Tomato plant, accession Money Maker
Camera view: vertical (180 deg); turntable rotation: 240 degrees
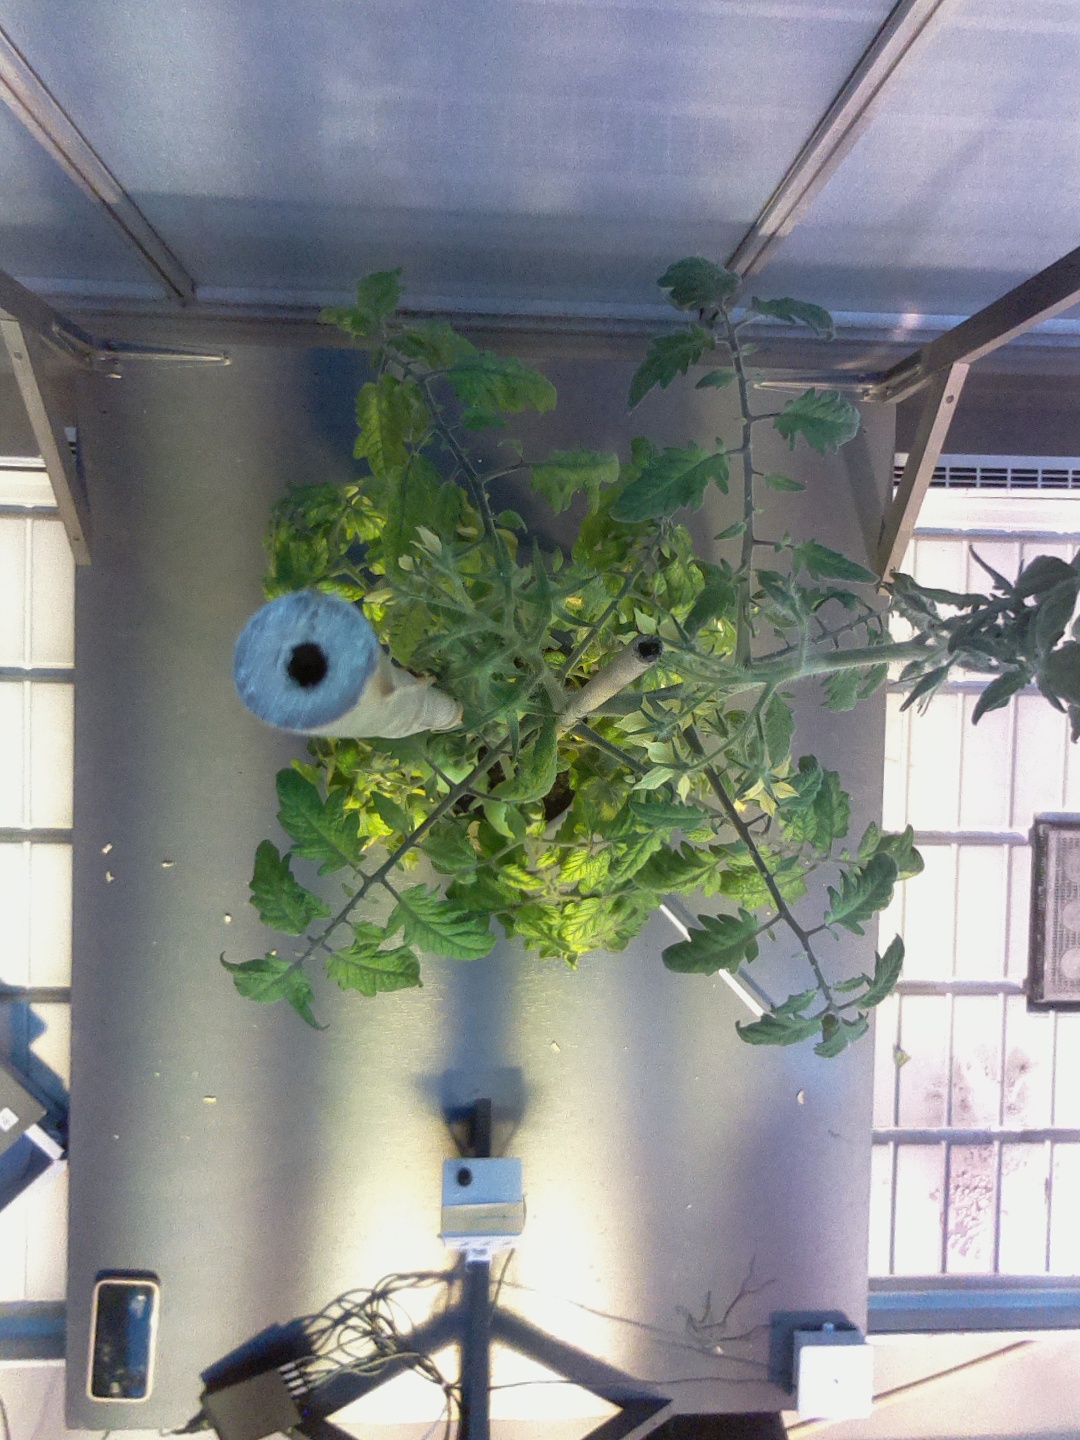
BBCH growth stage 74: 40%-50% of final fruit size